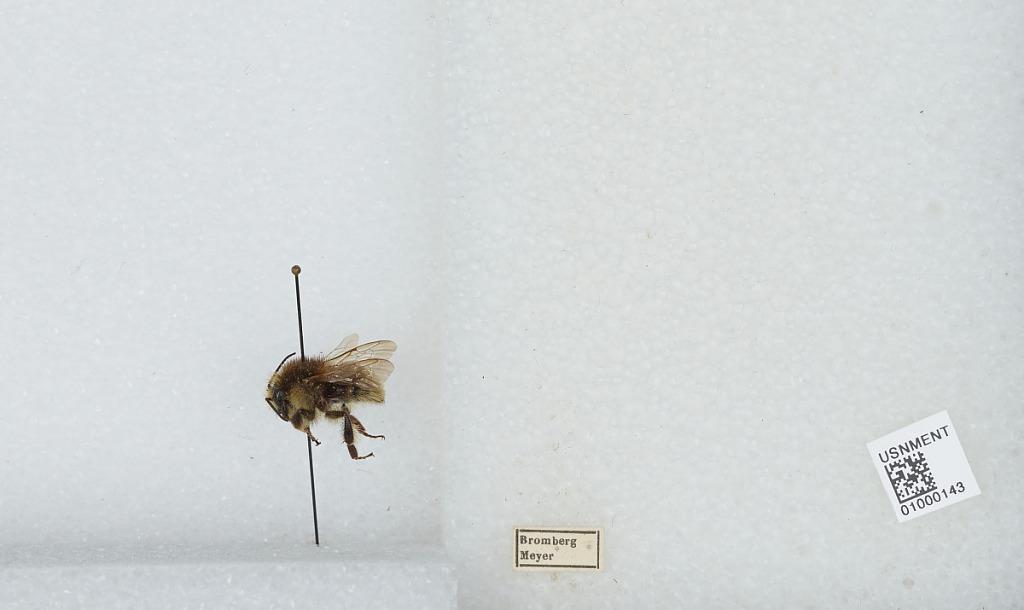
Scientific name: Bombus (Thoracobombus) humilis Illiger
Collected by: Meyer
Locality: Bromberg